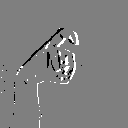
ASL letter: x